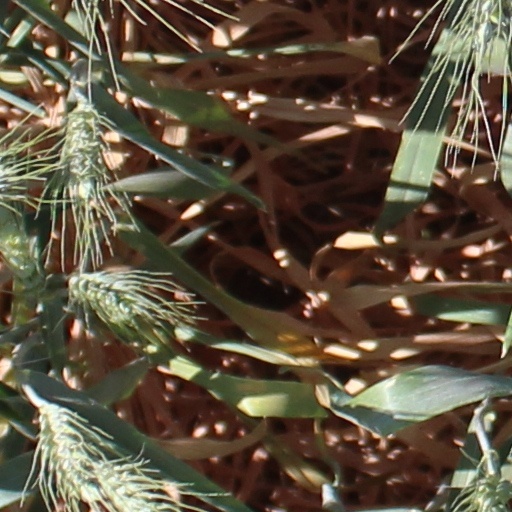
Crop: wheat